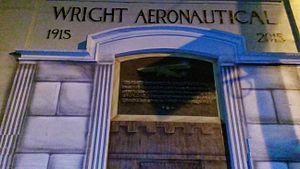
La Wright Aeronautical était un constructeur aéronautique américain. Elle fusionna en 1929 avec la Curtiss, donnant naissance à la Curtiss-Wright Corporation.